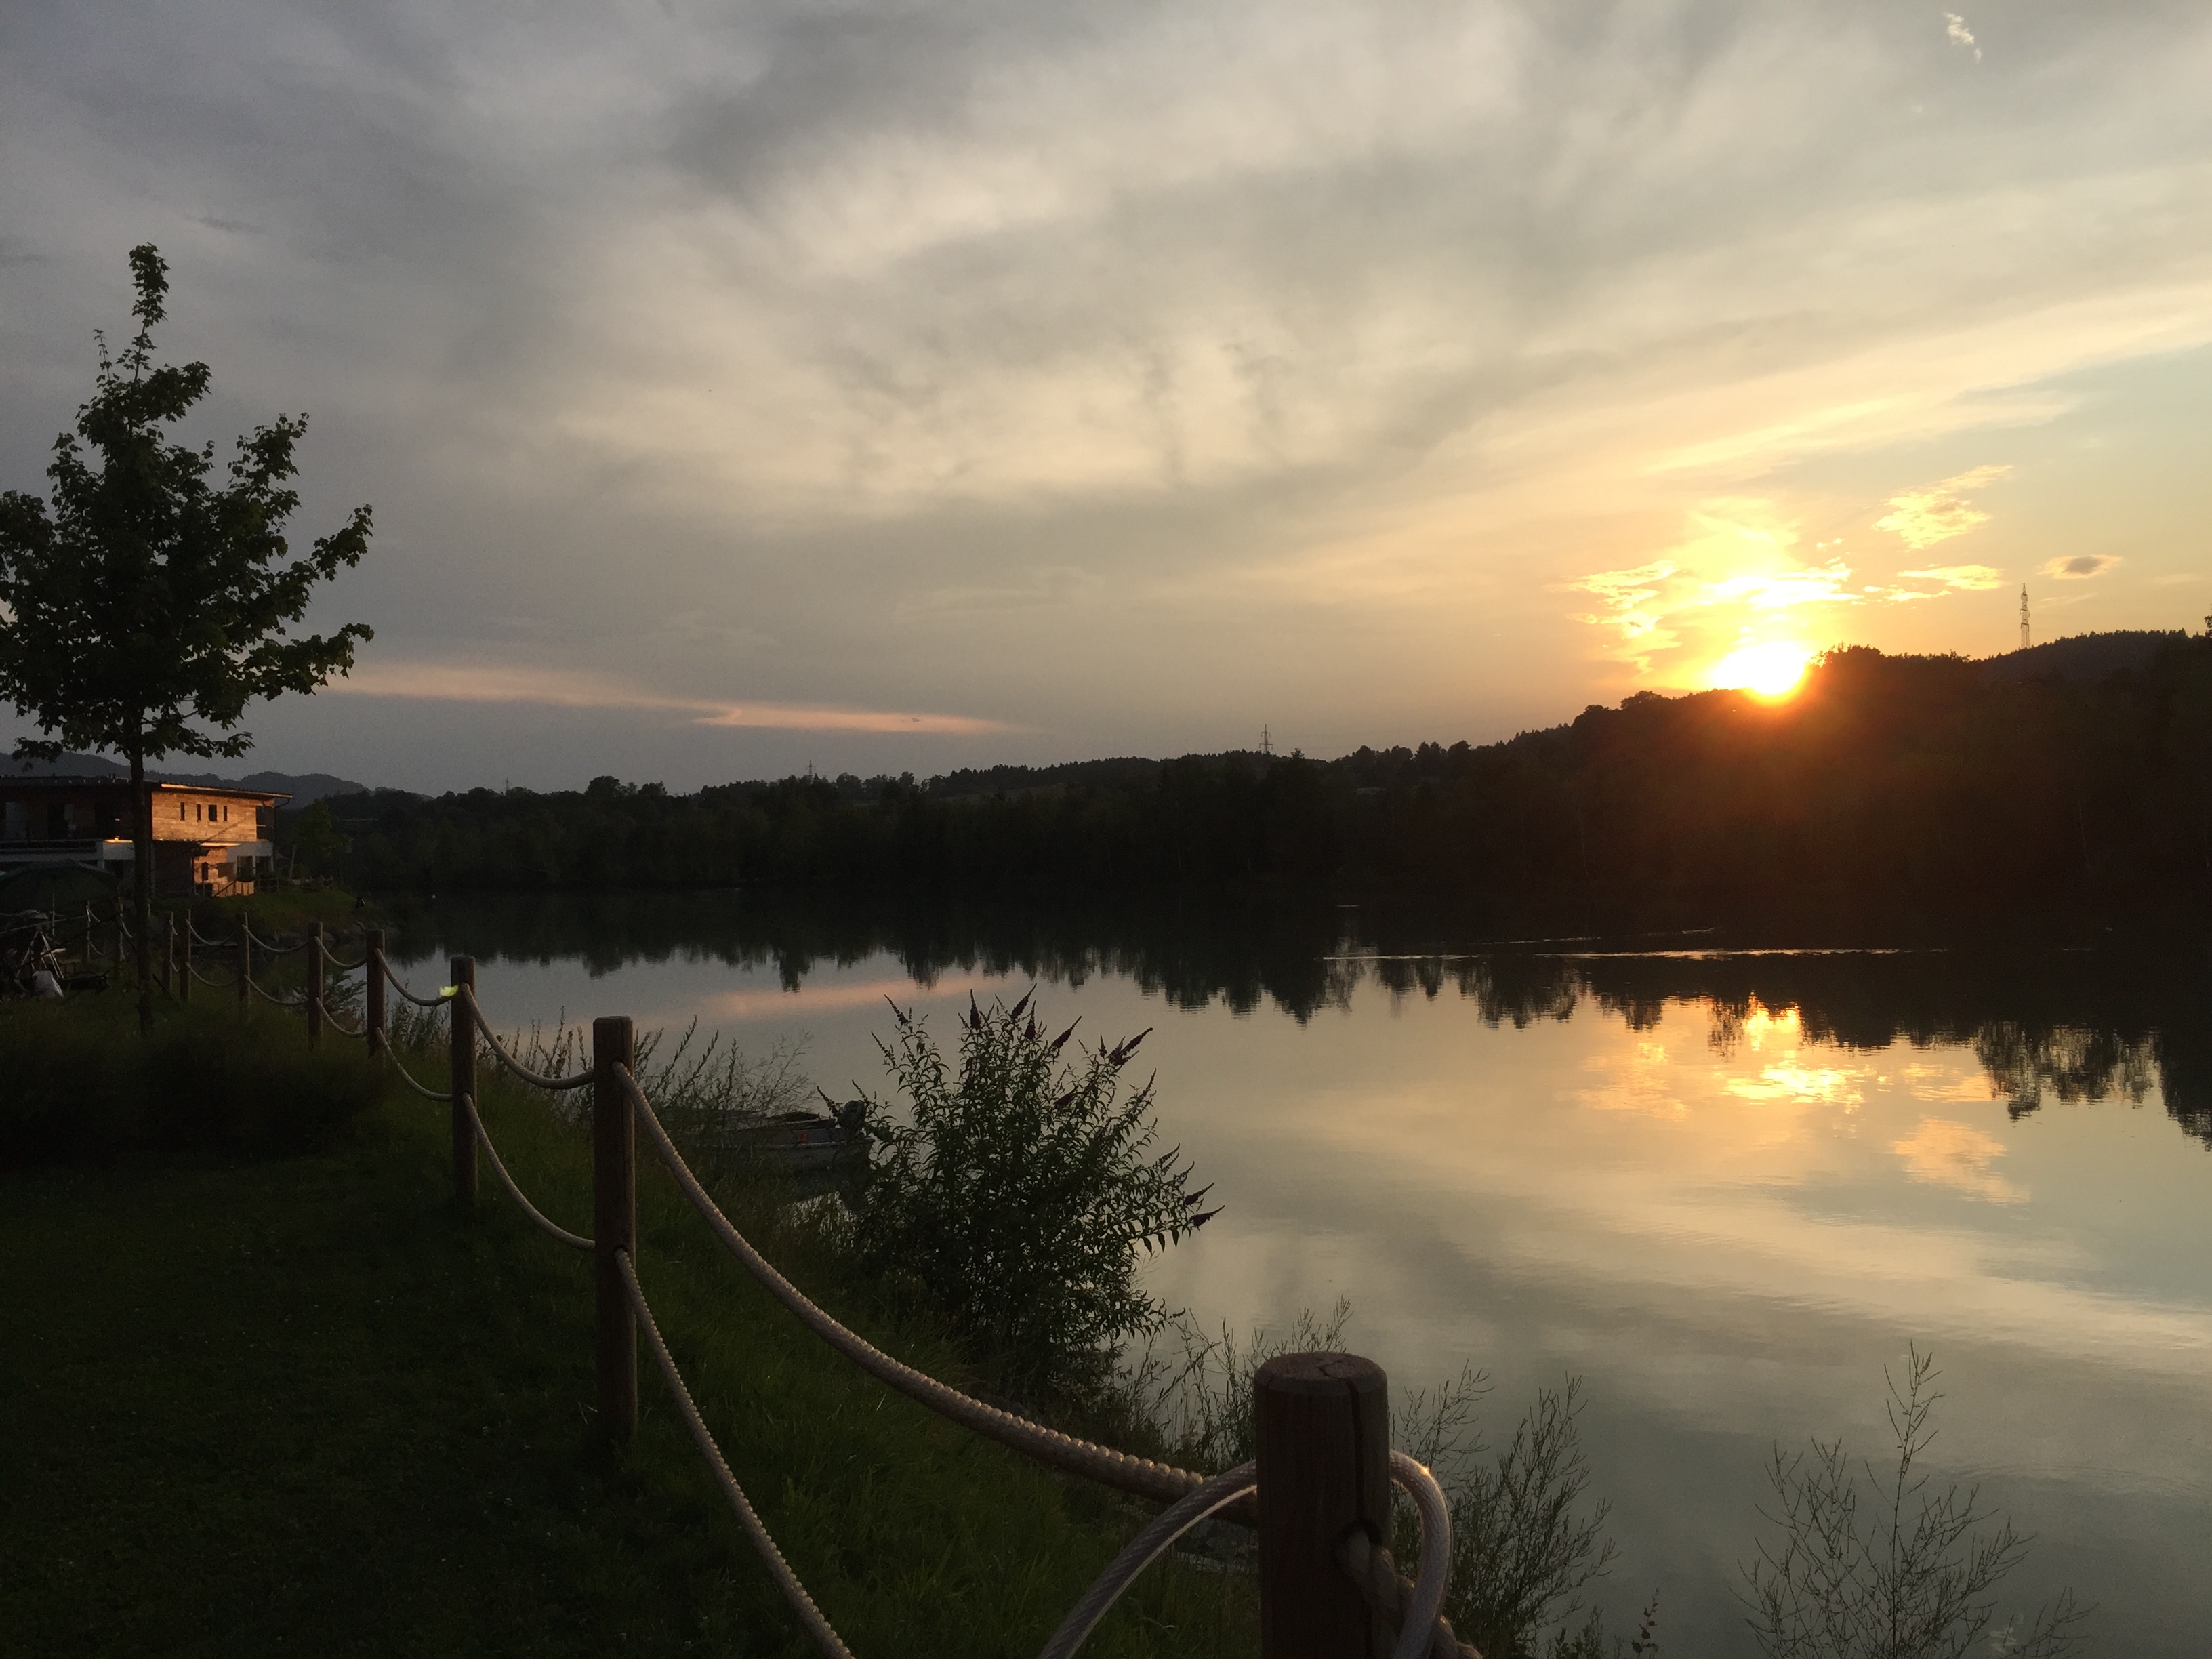
natrual, sky, nature, water, lake, reflection, cloud, morning, atmospheric phenomenon, evening, natural landscape, sunset, tree, river, reservoir, loch, wilderness, water resources, horizon, sunrise, dusk, landscape, sunlight, night, bank, dawn, calm, lake district, pond, mountain, lacustrine plain, sun